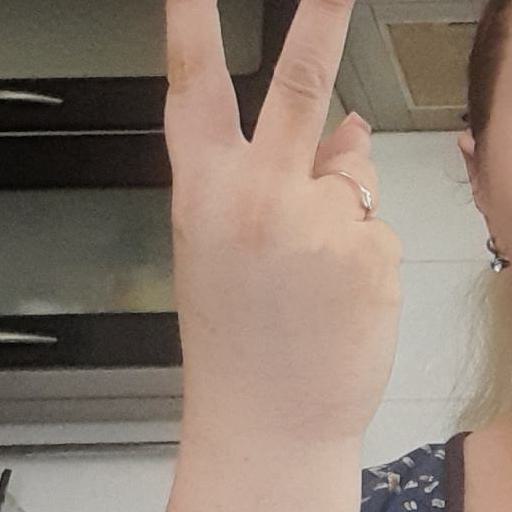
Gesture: peace_inverted